Bob Nardelli

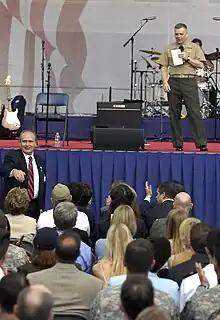
Bob Nardelli being introduced by General James Cartwright at an America Supports You event.

Robert Louis "Bob" Nardelli (born May 17, 1948) is an American businessman who was the CEO of Freedom Group from September 2010 to March 2012. Prior to that role, Nardelli served as chairman and CEO of Chrysler from August 2007 to April 2009 and CEO of The Home Depot from December 2000 to January 2007. Before joining The Home Depot, Nardelli spent most of his career at General Electric and had risen to become one of the top three executives competing to succeed Jack Welch.